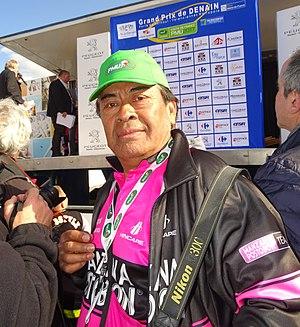
Reportage réalisé le jeudi 13 avril à l'occasion du départ et de l'arrivée du Grand Prix de Denain 2017 à Denain, Nord, Nord-Pas-de-Calais-Picardie, France.
Gilberto Chocce, né le 22 mars 1950 à Tacna, est un coureur cycliste péruvien. Il a participé aux Jeux olympiques d'été de 1972 dans les disciplines de la course en ligne et du contre-la-montre par équipes.